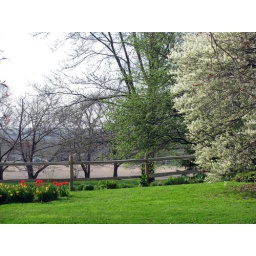
The Juneberry tree and tulips are in bloom and you can see many growing flowers under the fence.